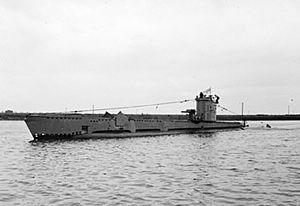
Le HMS Venturer (P68) est un sous-marin britannique de classe V commandé par le commandant Jimmy Launders qui coula le 9 février 1945 le U-864, sous-marin allemand de type IX commandé par le capitaine Ralf-Reimar Wolfram qui devait rejoindre le Japon dans le cadre de l'opération Caesar.
L'opération Caesar est une mission secrète allemande qui se déroula à la fin de la Seconde Guerre mondiale. Son objectif était d'acheminer au Japon, par sous-marin, des réacteurs de Messerschmitt Me 262, du mercure et des scientifiques allemands et japonais, pour changer le cours de la guerre dans le Pacifique. Le sous-marin concerné était l'U-864, qui partit de Kiel fin 1944. Il fut coulé en mer du Nord le 9 février 1945 par le sous-marin britannique HMS Venturer au large de l'île de Fedje près de Bergen en Norvège.